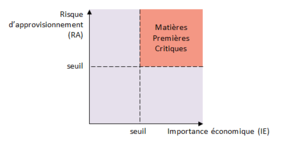
Matrice de criticité
Depuis 2011, la Commission européenne définit une liste trisannuelle de matières premières critiques pour l'économie européenne dans le cadre de son Initiative Matières Premières, initiée en 2008. À ce jour, 14 matières premières ont été identifiées comme critiques en 2011, 20 en 2014 et 27 en 2017.